Worcestershire

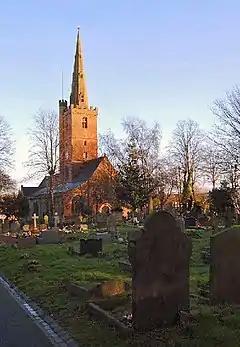
Halesowen was an exclave of neighbouring Shropshire until 1844 when it was reincorporated into Worcestershire. It is now within the metropolitan county of the West Midlands.

In Redditch are Halfords, to the south in Washford, and GKN (it has the second largest turnover in the West Midlands) is in Riverside. Mettis Aerospace are in Enfield, north Redditch, and make light metal components ( former High Duty Alloys, which made most of the forged pistons for Britain's aircraft engines in WWII). Phoenix Group (non-public life assurance schemes) is in the north-east of the county near the Warwickshire boundary, at Wythall, and has a large turnover; nearby to west Metalrax, headquartered in Alvechurch, make (via subsidiaries) most of the bakeware sold in the UK.